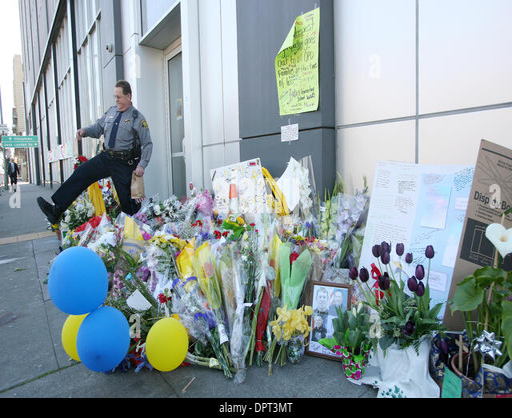
person steps over flowers as he exits government agency